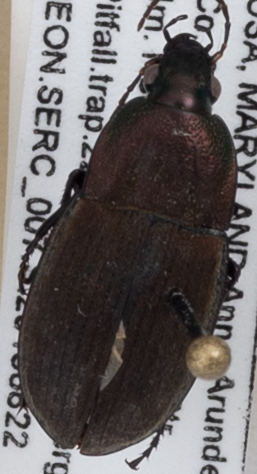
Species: Chlaenius tomentosus
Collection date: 2019-08-22
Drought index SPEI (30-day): -0.786
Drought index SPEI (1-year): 1.106
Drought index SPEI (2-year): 1.69